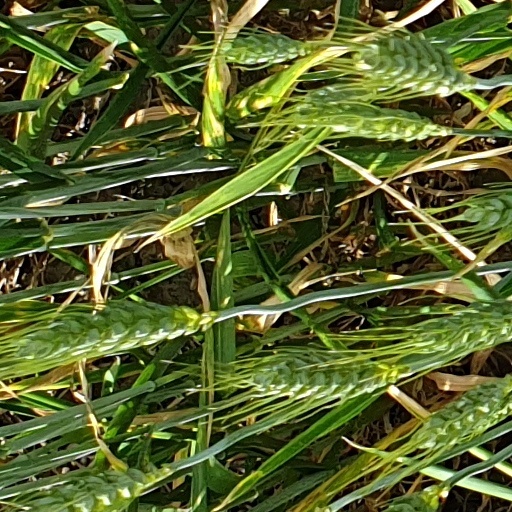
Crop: wheat